Limehouse Basin

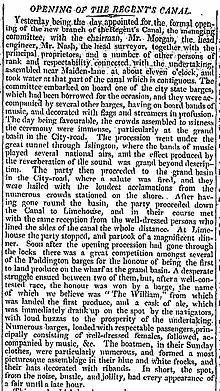
Ceremonial opening,"The Times", 2 August 1820

Limehouse Basin is a body of water east of London Bridge that is also a navigable link between the River Thames and two of London's canals. First dug in 1820 as the eastern terminus of the new Regent's Canal, its wet area was less than originally, but it was gradually enlarged in the Victorian era, reaching a maximum of double that size, when it was given its characteristic oblique entrance lock, big enough to admit 2,000-ton ships.